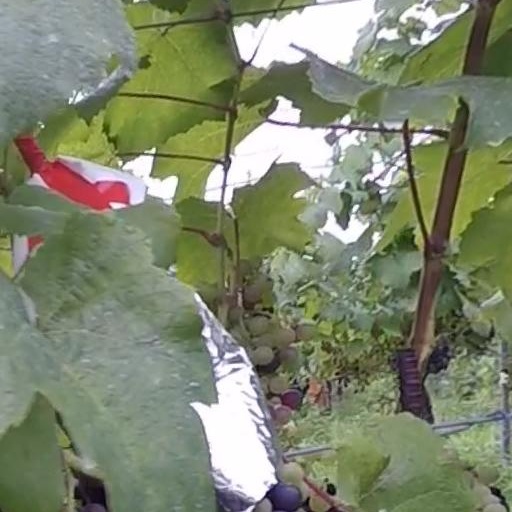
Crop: grape